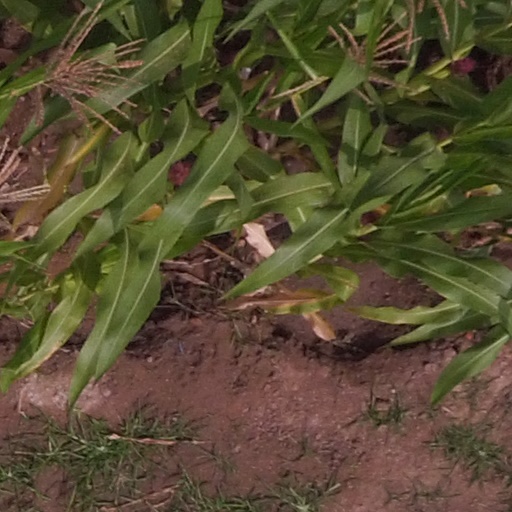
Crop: maize; corn